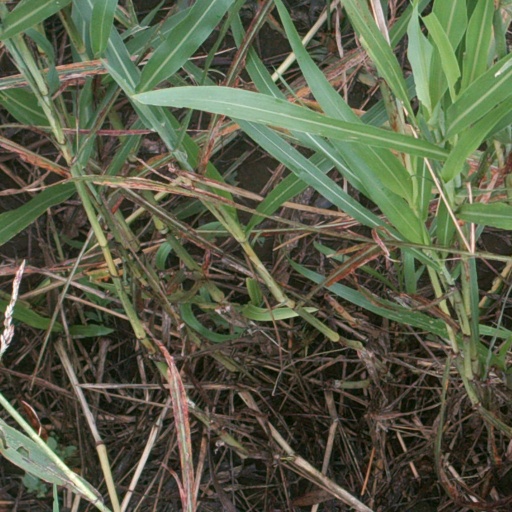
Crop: sorghum